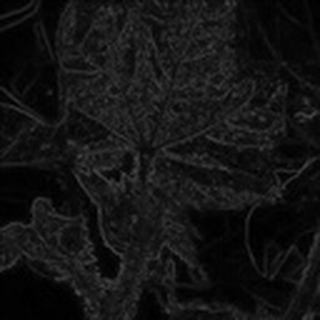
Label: cotton_aphids